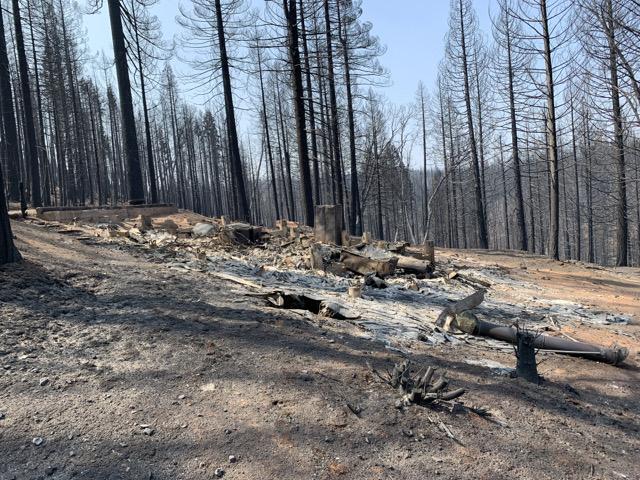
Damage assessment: destroyed